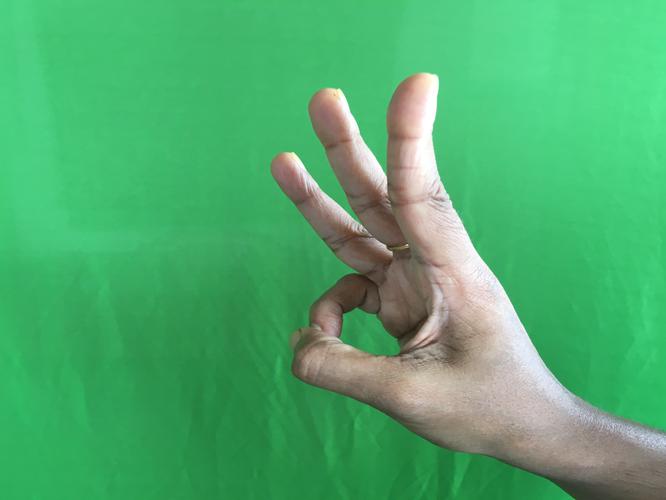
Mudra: Trishulam
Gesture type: single_hand